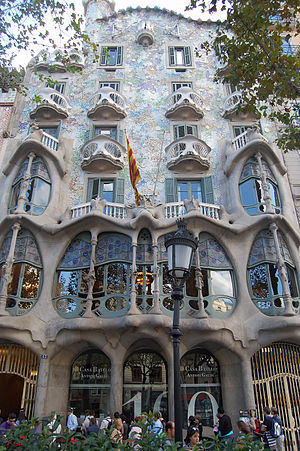
Casa Batlló / Galleri
Casa Batlló er et herskabshus i Barcelona, redesignet af Antoni Gaudí i hans meget naturformede stil, der får delene af huset til at minde om knogler, drager og planter, og som betragtes som et af hans mesterværker. Det lokale navn på bygningen er Casa dels ossos, Knoglernes Hus, da dens udformning er så organisk, som bygget op ved brug af kolossale drageknogler eller dinosaurknogler, hvorpå bløde former udfolder sig. Huset, som andre værker af Gaudi, betragtes som en symbol på catalansk modernisme.